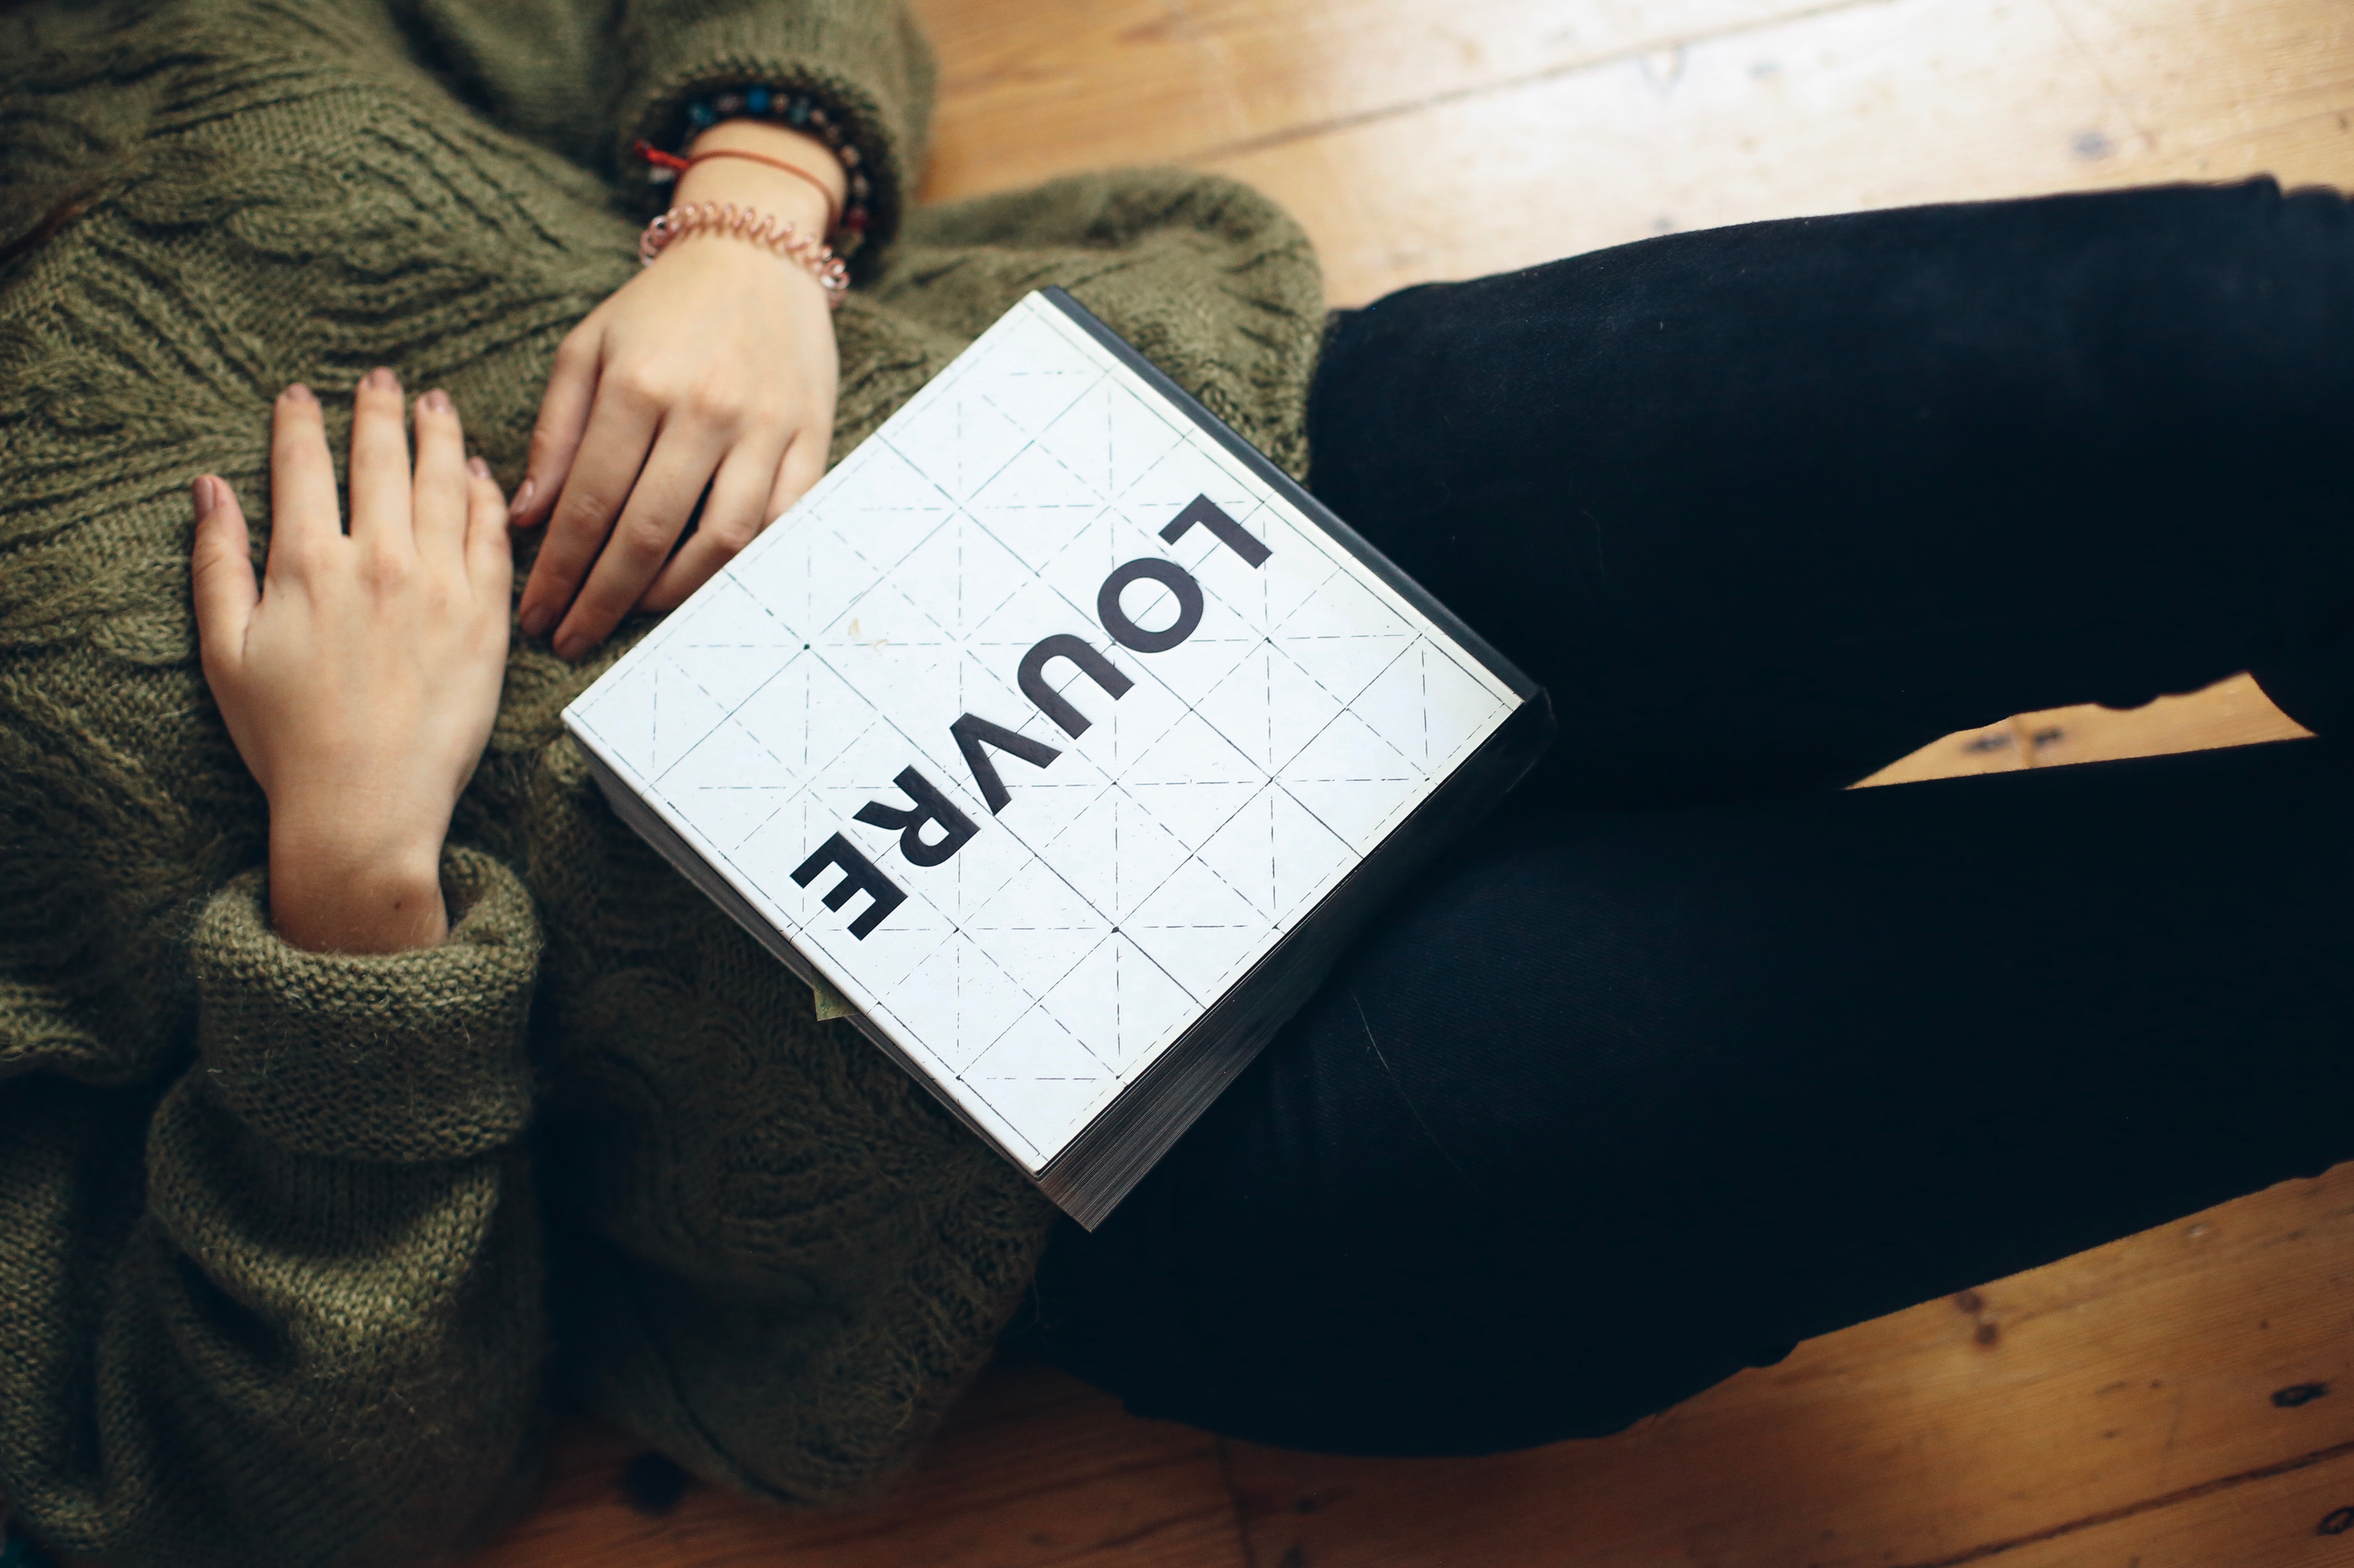
arm, hand, font, finger, footwear, leg, shoe, sitting, gesture